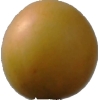
Label: cherry_wax